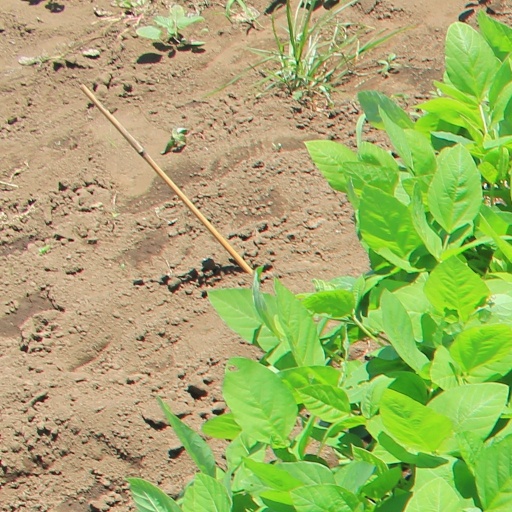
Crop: soybean